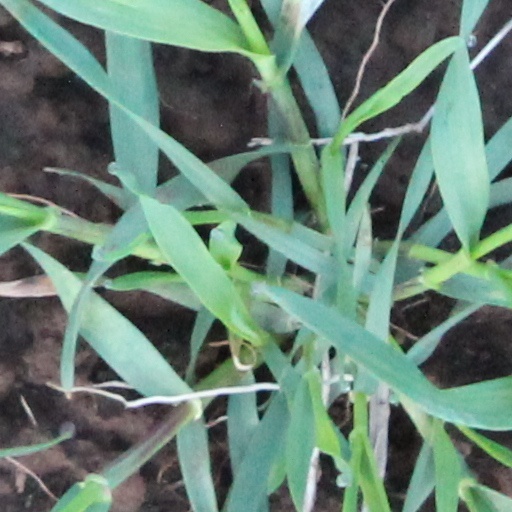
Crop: wheat